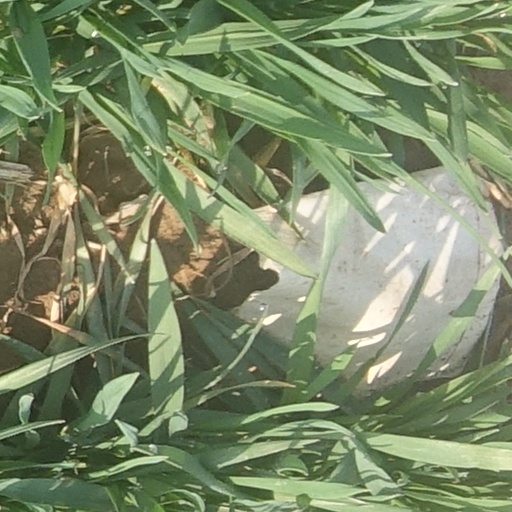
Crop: wheat